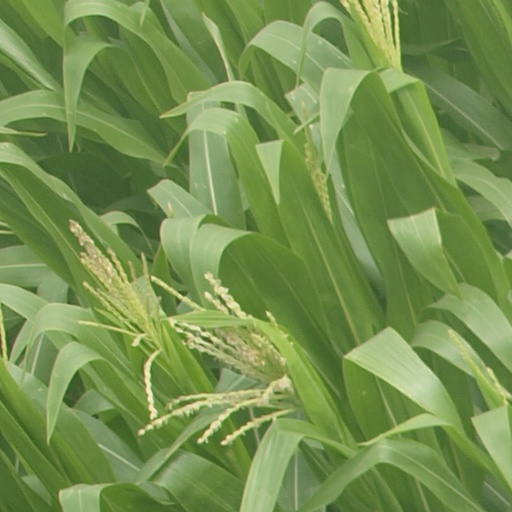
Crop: maize; corn